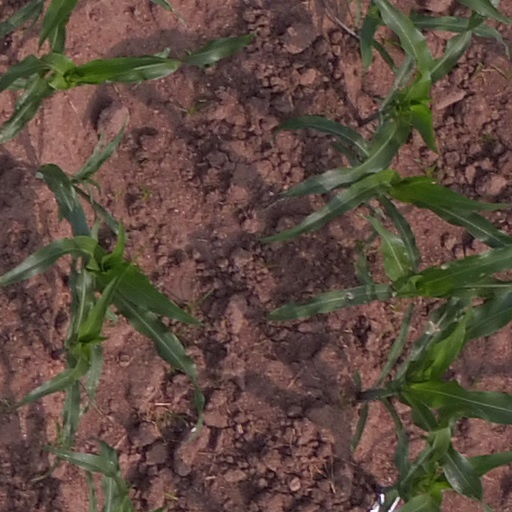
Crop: maize; corn